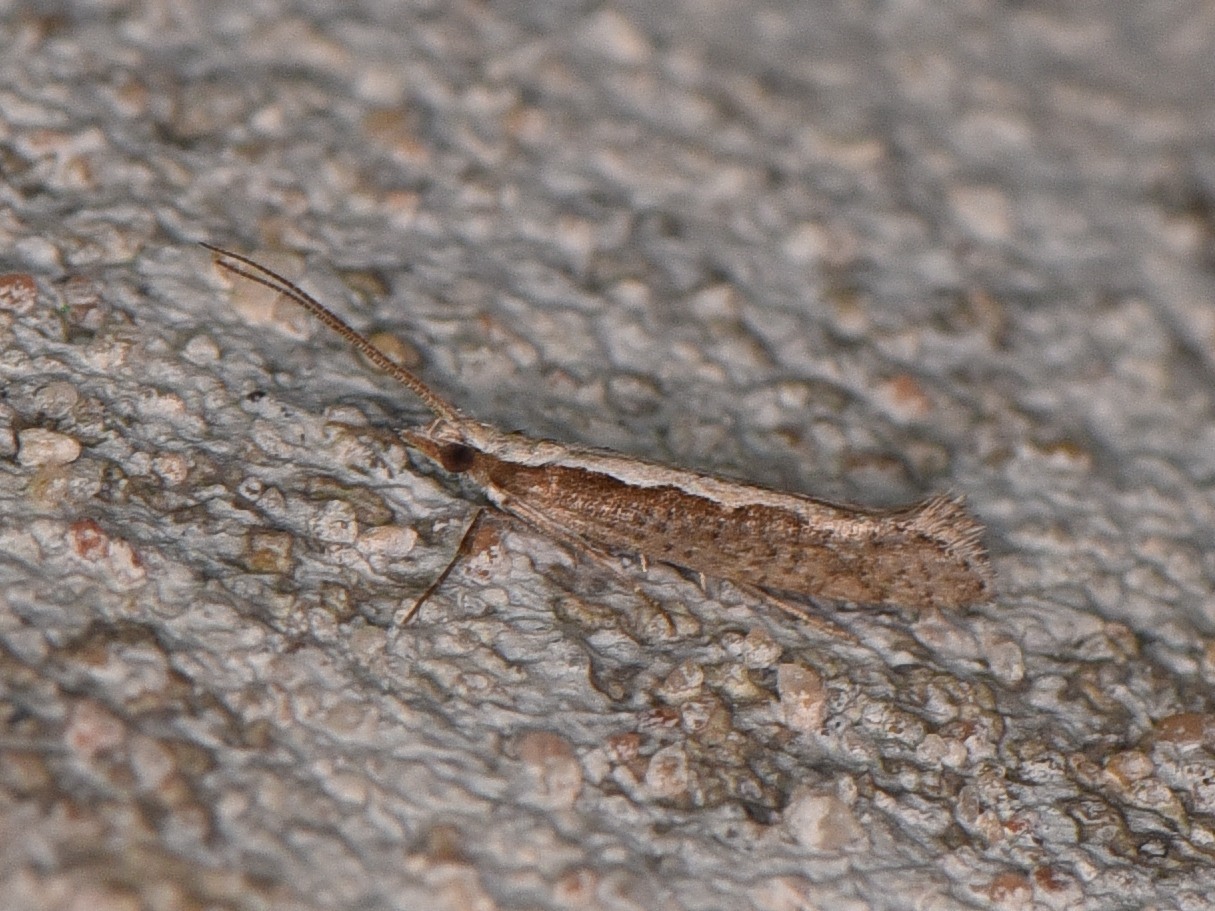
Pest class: diamondback_moth